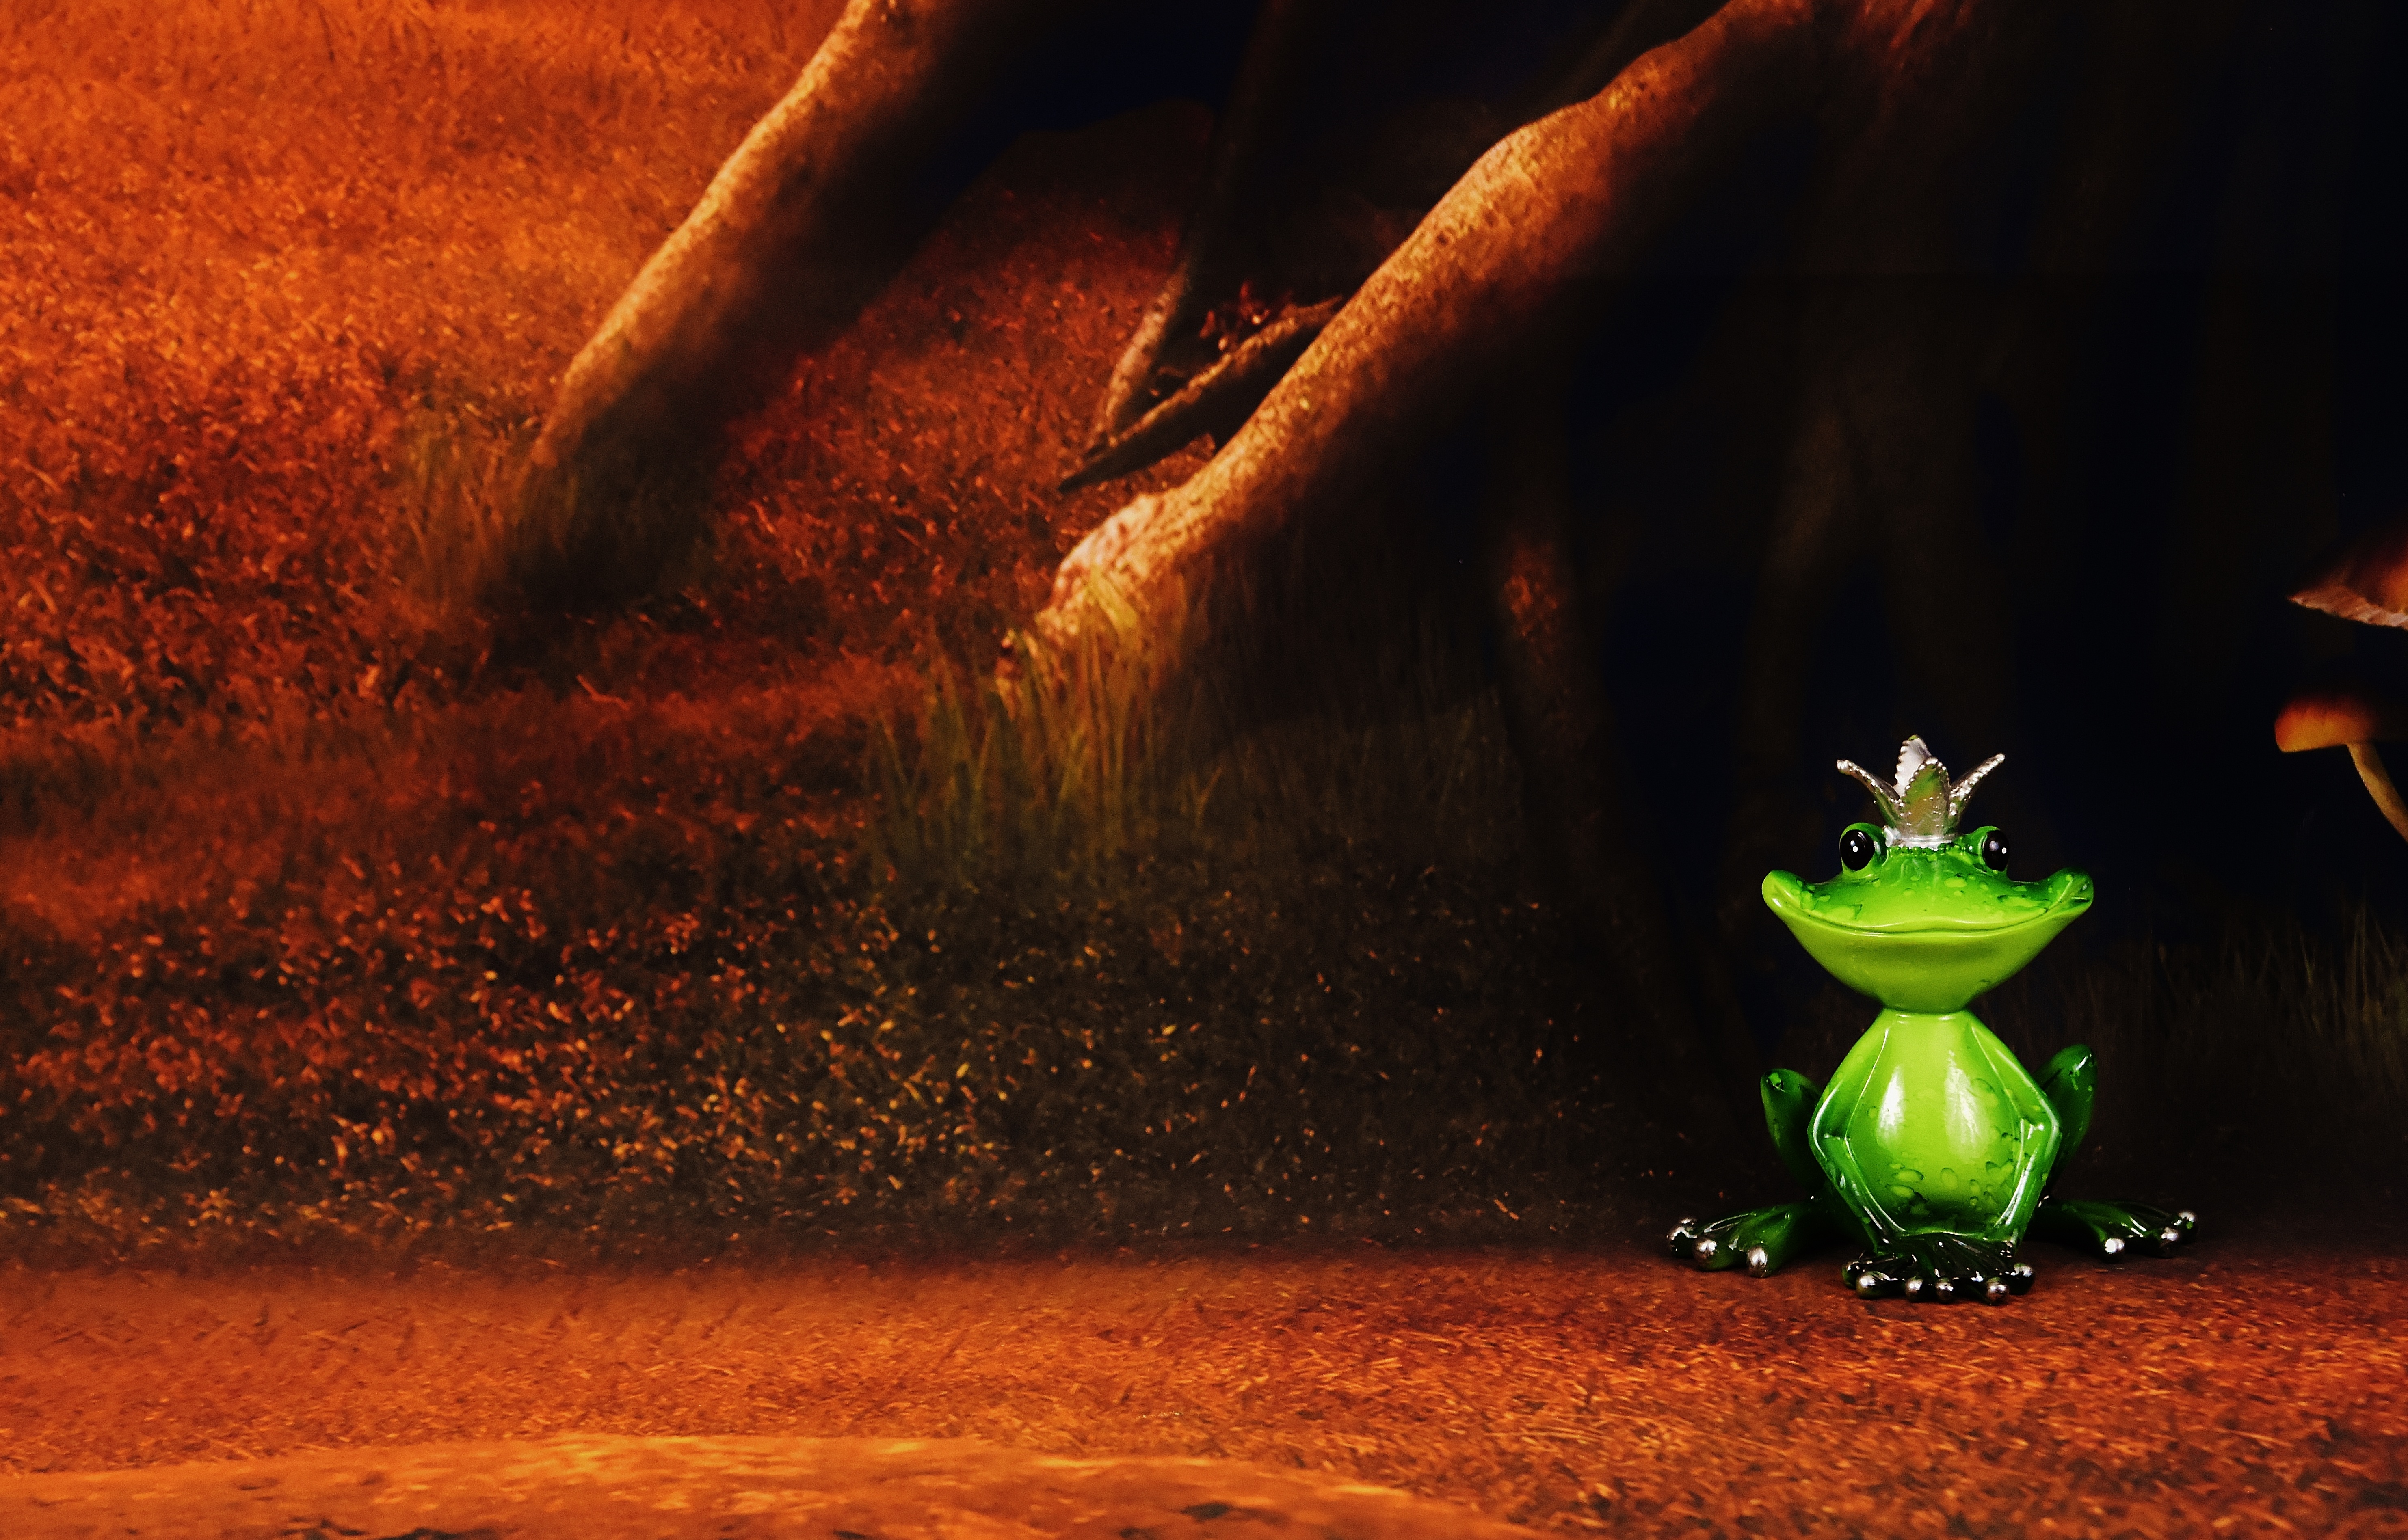
forest, night, cute, insect, autumn, flame, darkness, crown, fun, figure, funny, screenshot, macro photography, frog prince, computer wallpaper, geological phenomenon